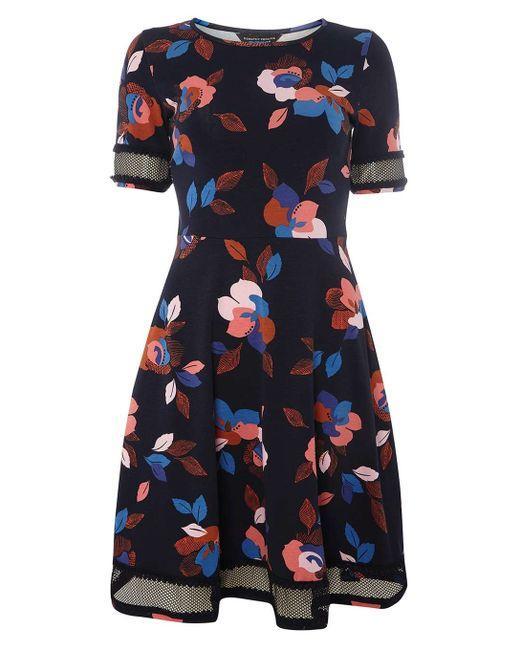
schwarzes Mini-Skaterkleid mit buntem Aufdruck, kurze Ärmel